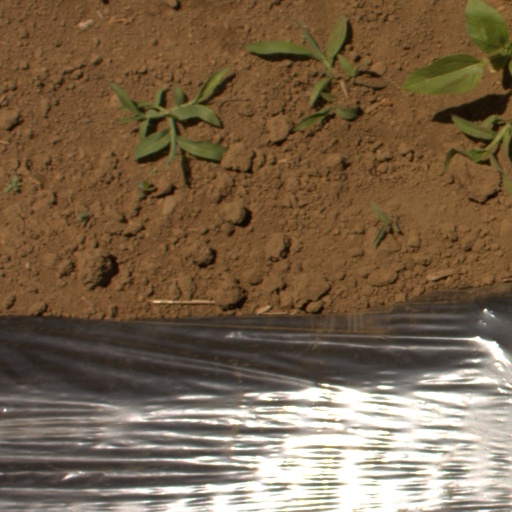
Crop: Jerusalem artichoke